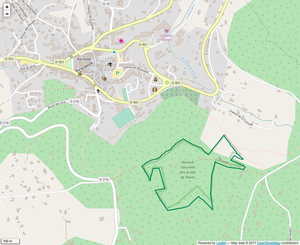
Périmètre de la RNR des Grads de Naves.
La réserve naturelle régionale des Grads de Naves est une réserve naturelle régionale de la région Auvergne-Rhône-Alpes. Créée en 1981 sous la forme d'une réserve naturelle volontaire, elle a été classée en RNR en 2012. Elle se situe en Ardèche, sur la commune des Vans et occupe une surface de 12 hectares. Elle est gérée par la Fédération Rhône-Alpes de protection de la nature et protège un plateau de calcaires durs anciennement cultivé et couvert de garrigues, paysage caractéristique de l'Ardèche méridionale.